Joseph A. Schwarcz

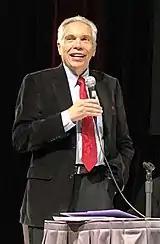
At the 2018 Trottier Public Science Symposium

In 1999 Schwarcz became the founding director of the McGill University Office for Science and Society (OSS) with Ariel Fenster and David N. Harpp. The OSS "...is a unique venture dedicated to the promotion of critical thinking and the presentation of scientific information to the public, educators and students in an accurate and responsible fashion." As director, he takes on health fads and the celebrities who promote them. He has used his knowledge of magic to show how supernatural feats can be done by ordinary means.